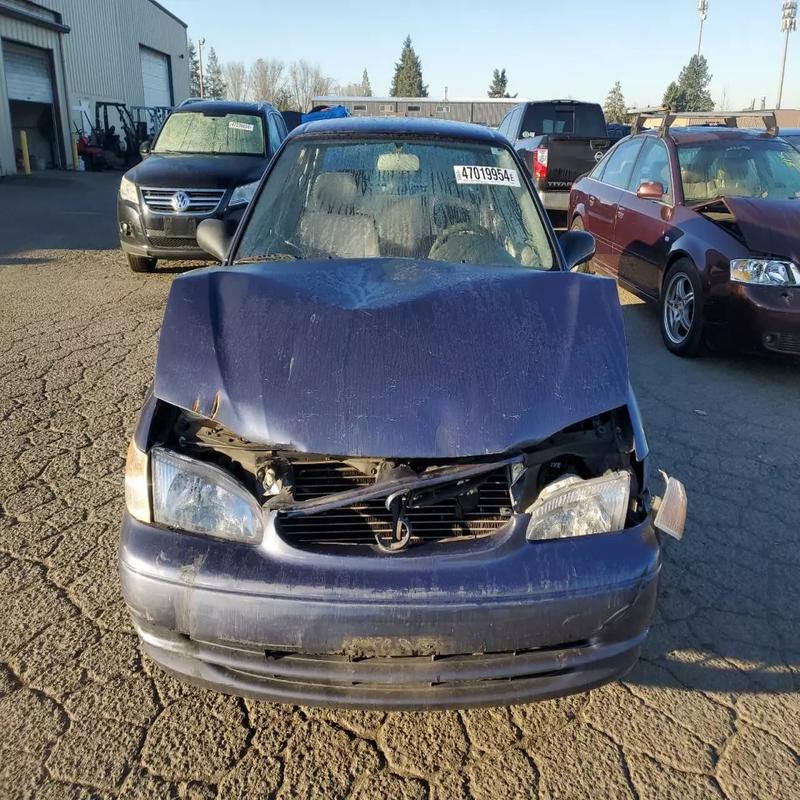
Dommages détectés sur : pare-choc avant, feu avant gauche, capot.
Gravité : majeur